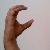
The image shows a hand gesture representing the letter 'C' in Indian Sign Language.